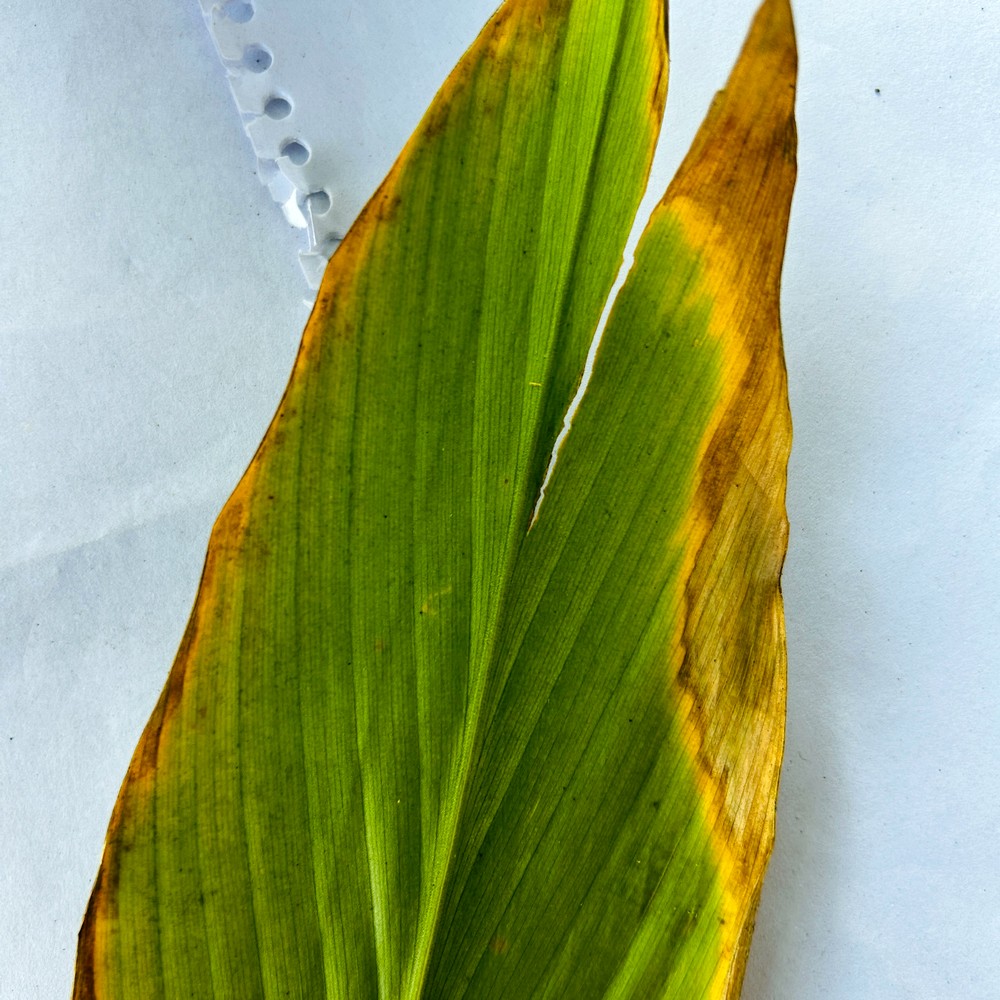
Label: Leaf Blotch